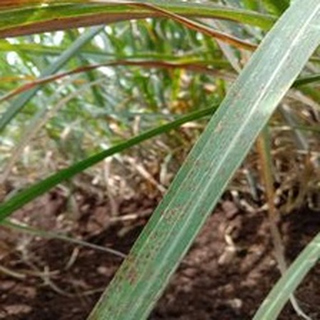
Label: sugarcane_rust